Michael McIndoe

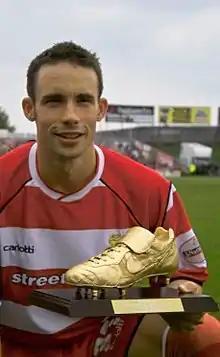
Receiving the Golden Boot for Doncaster Rovers in May 2005

Doncaster Rovers' League Cup run was the highlight of the 2005–06 season, beating Premier League sides Aston Villa and Manchester City with McIndoe scoring in both games. Rovers went on to face Arsenal on 21 December 2005 in the quarter-finals at Belle Vue. McIndoe opened the scoring in the fourth minute, beating goalkeeper Manuel Almunia from a tight angle. The game finished 2–2 after extra time, but Rovers missed three penalties as Arsenal moved on to the semi-finals. McIndoe went on to win December's League One Player of the Month award. In March 2006, Championship side Derby County moved in to sign McIndoe on a loan deal until the end of the season. For the second season running he finished as Rovers' top scorer with 13 goals (10 from penalty kicks), and was voted into the PFA Team of the Year for League One. McIndoe made 142 appearances for Doncaster Rovers, scoring 35 goals.